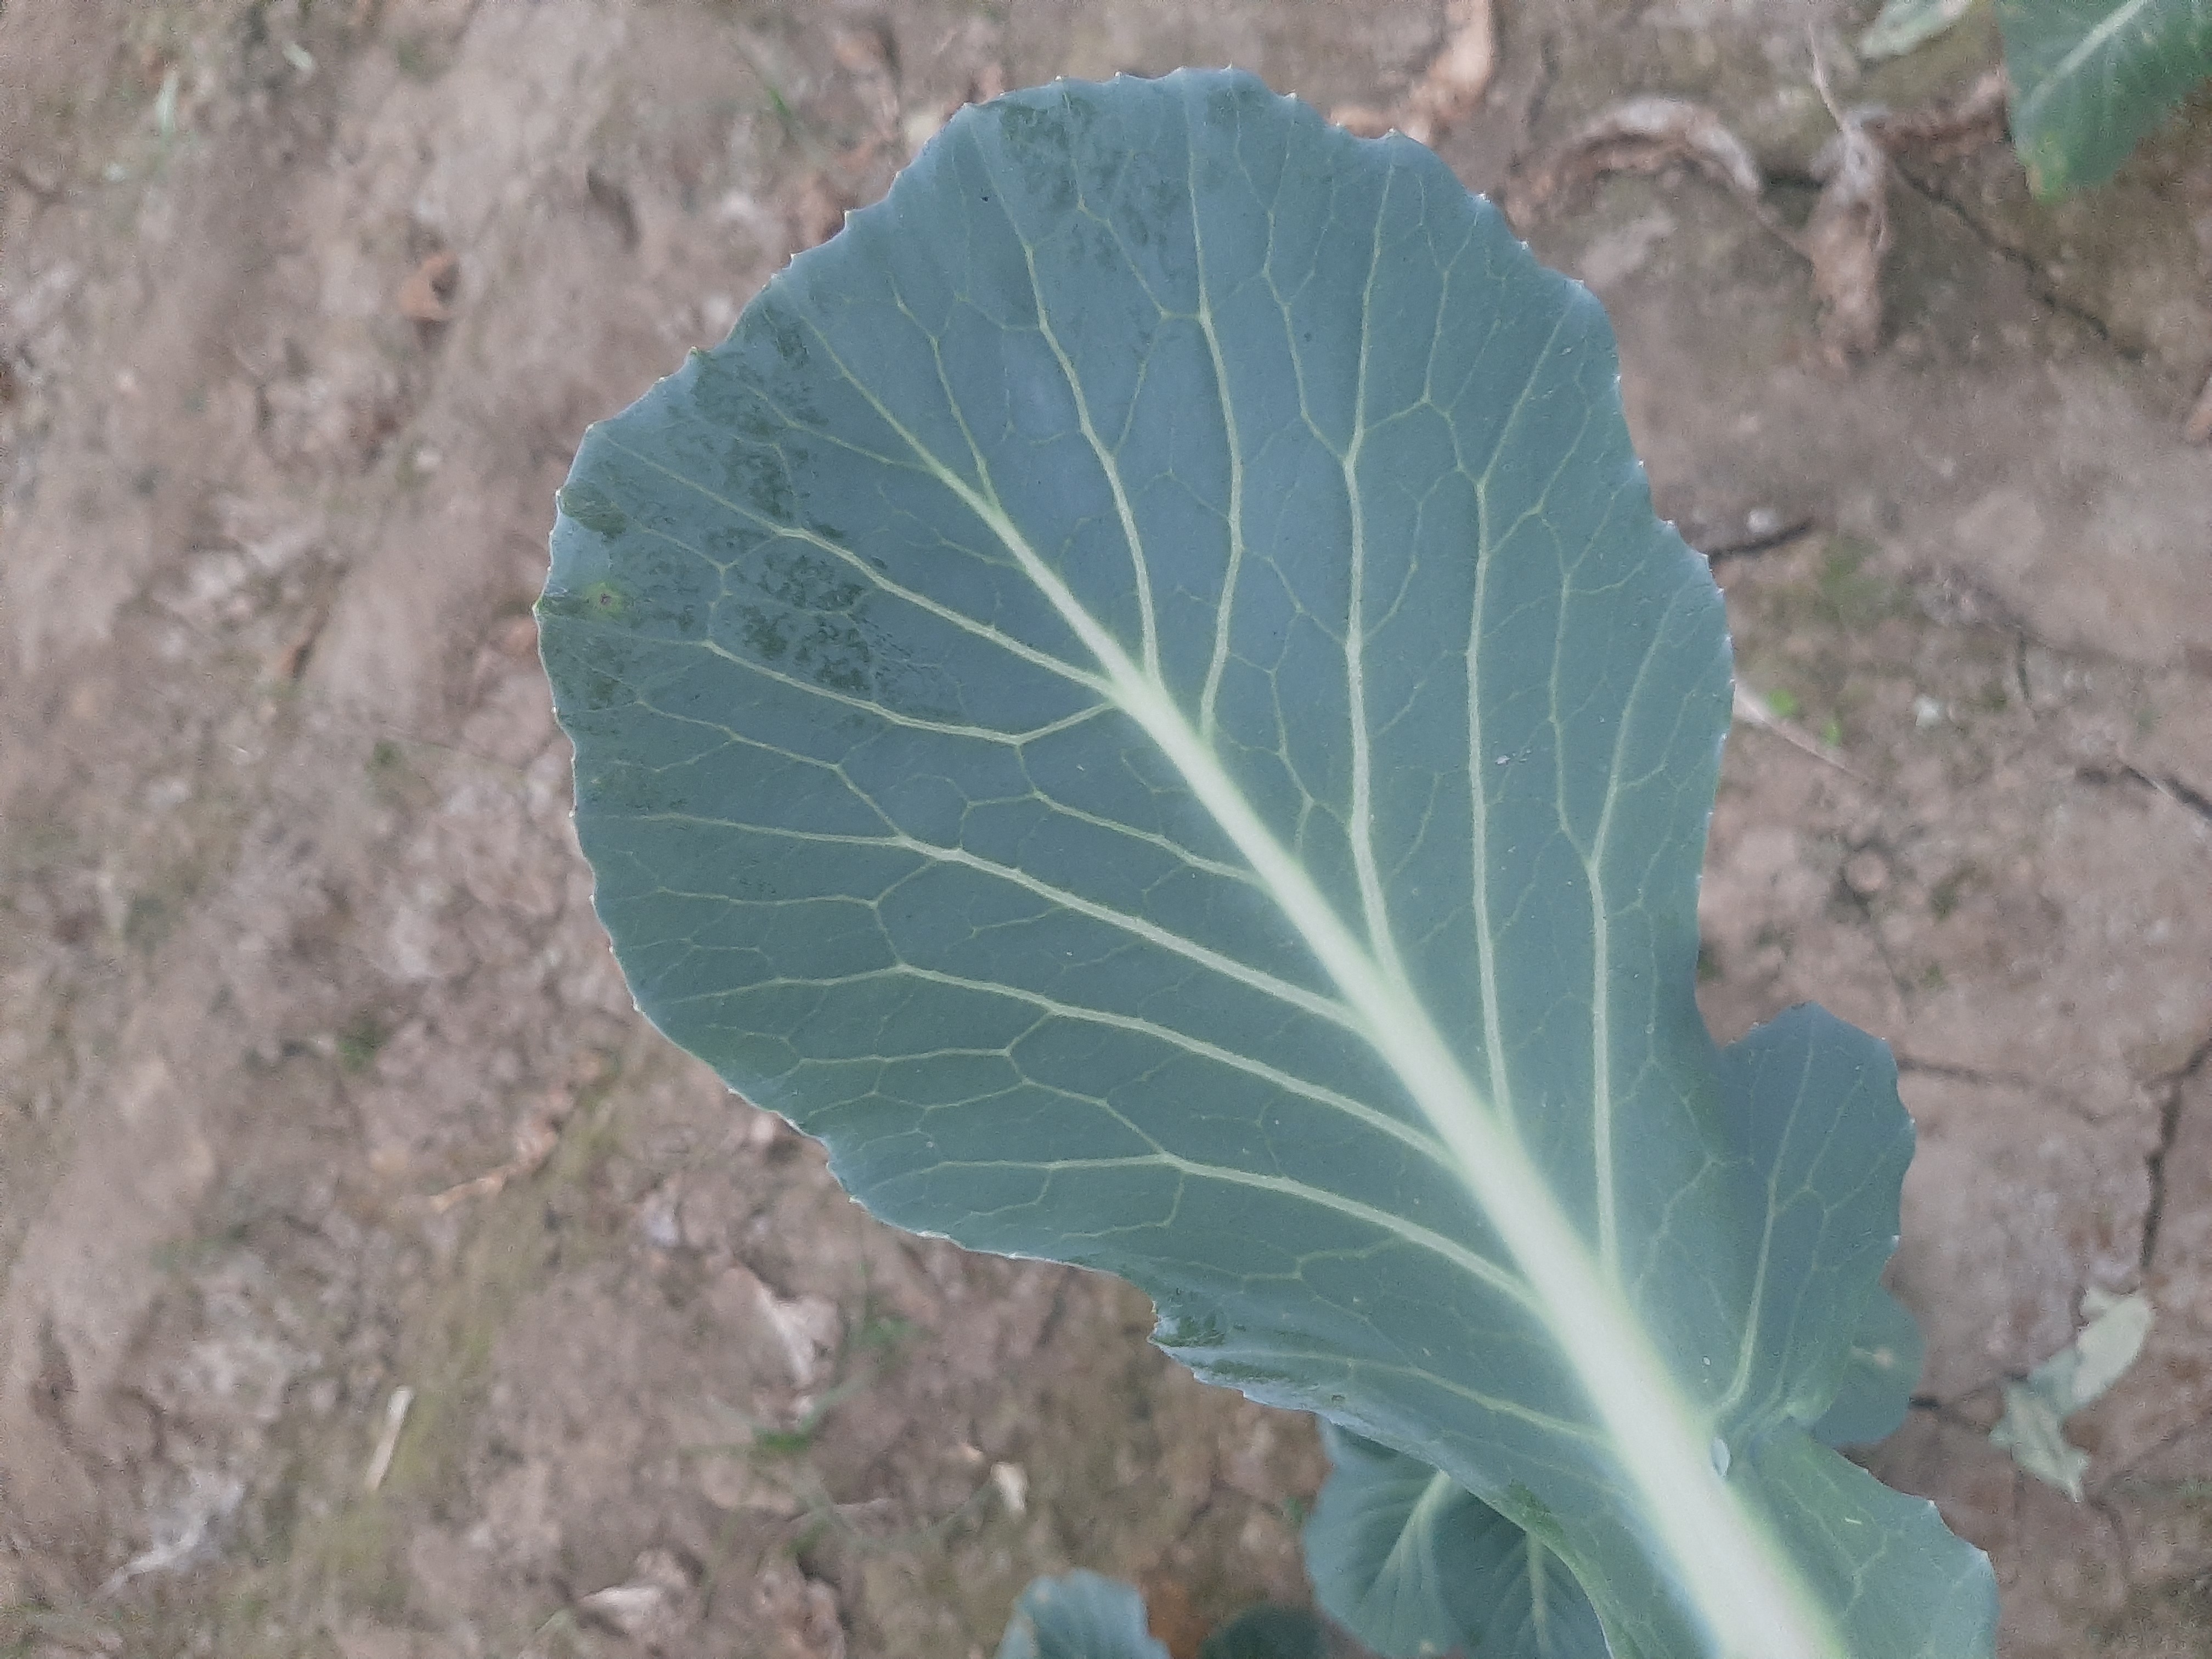
Label: No disease